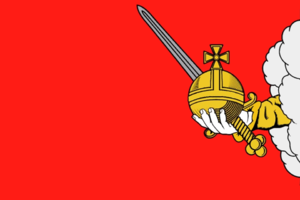
Vologda
Vologda er en by i Vologda oblast i mod nord i den europæiske del af Den Russiske Føderation. Vologda er administrativt center i oblasten og har 313.012 indbyggere.